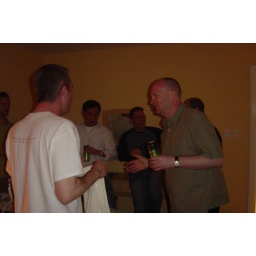
boys in the bedroom